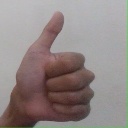
अक्षर: थ